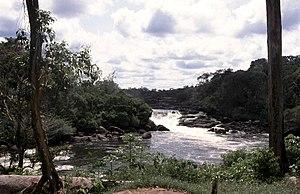
Le fleuve Corentyne aussi appelé Courantyne ou Corantijn est un fleuve situé au Nord de l'Amérique du Sud entre le Guyana et le Suriname.